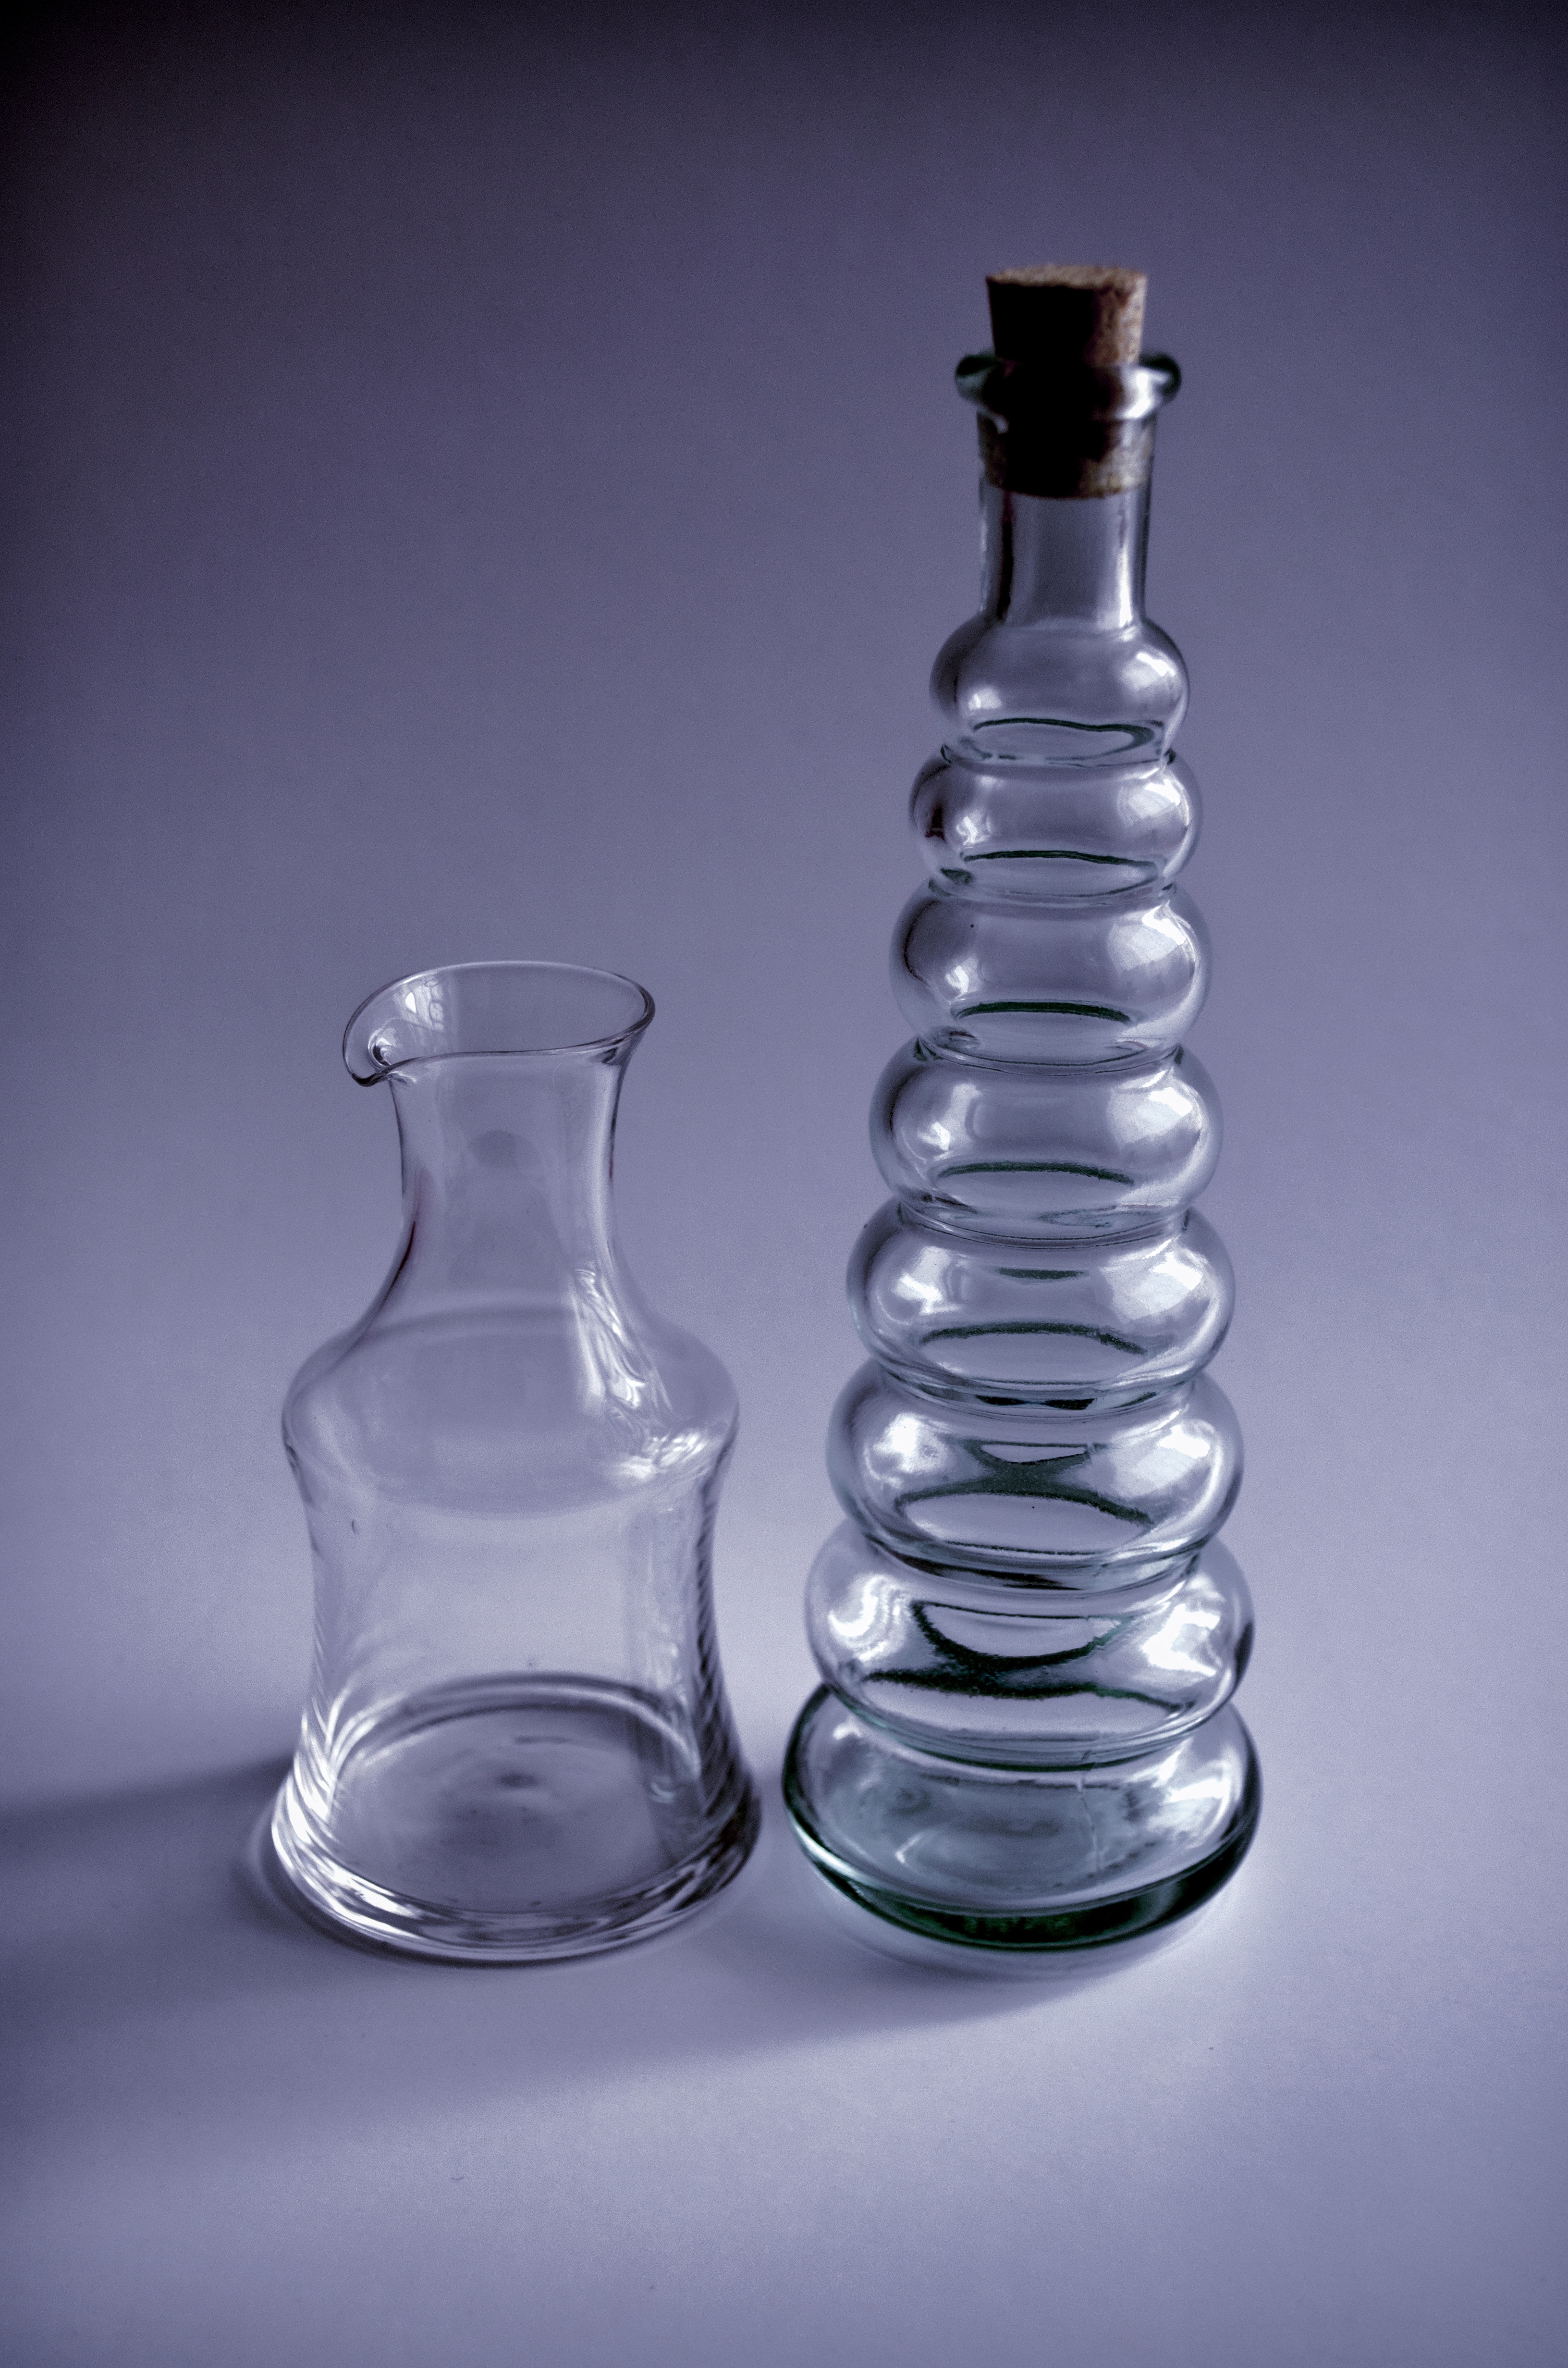
glass, bottle, material, glass bottle, product, bottles, unusual, form, plastic bottle, drinkware